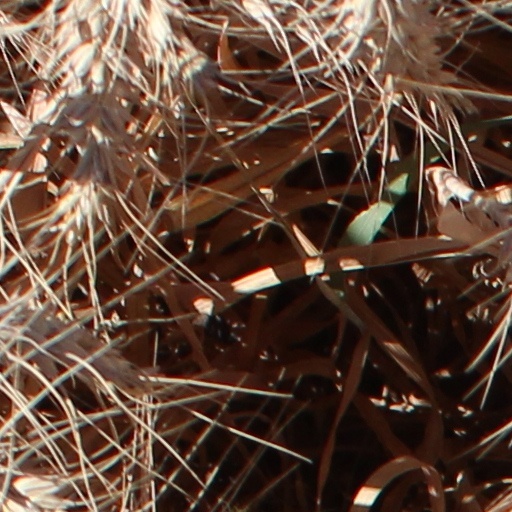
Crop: wheat